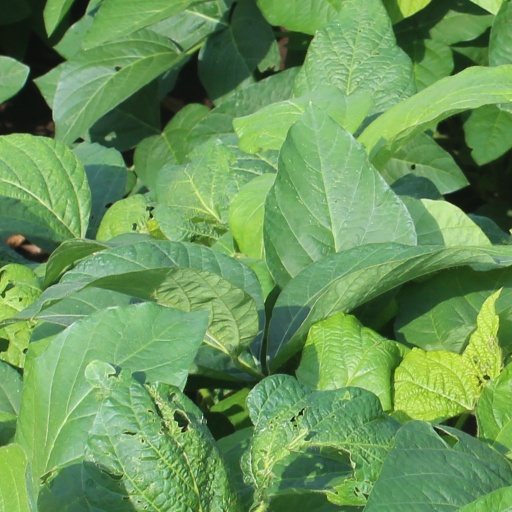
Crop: soybean